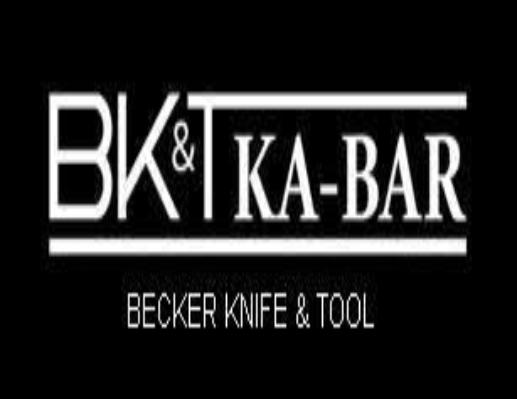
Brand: ka-bar
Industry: Others